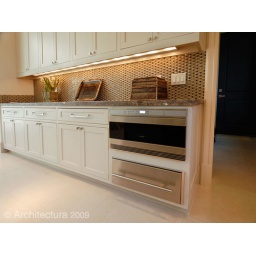
Close up of the kitchen cabinets with under cabinet lighting and under counter microwave drawer.